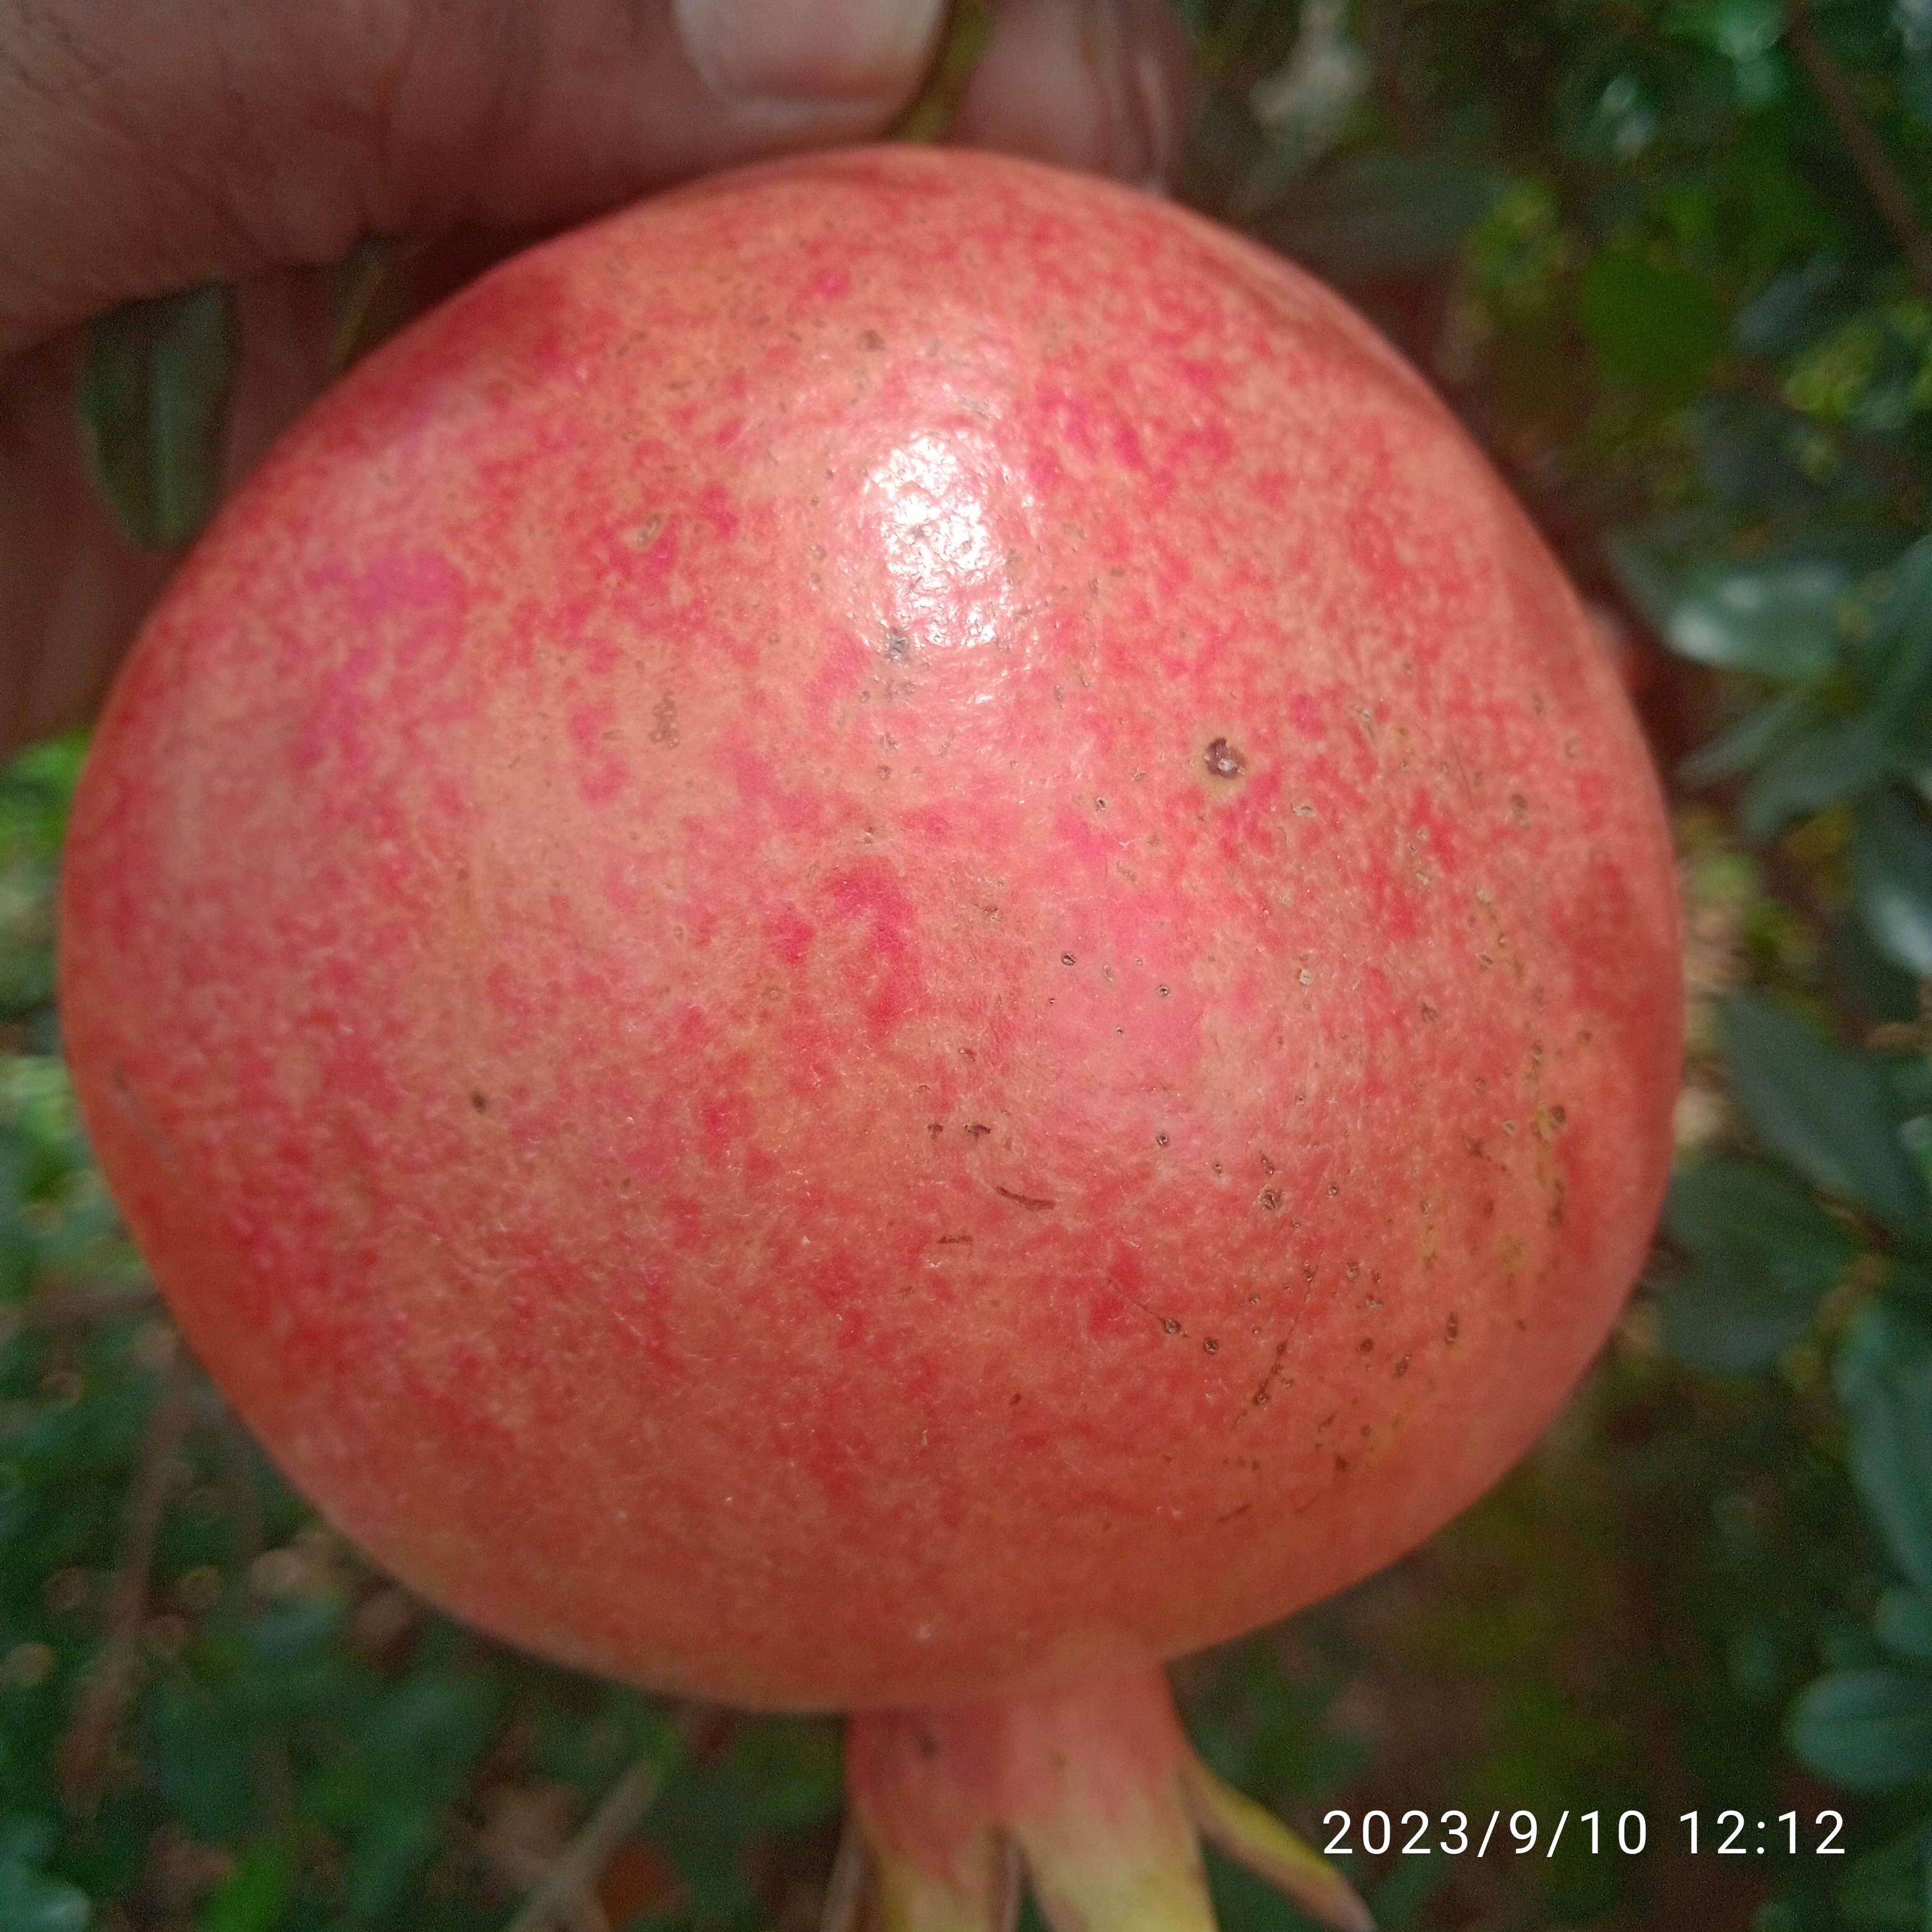
Label: Healthy